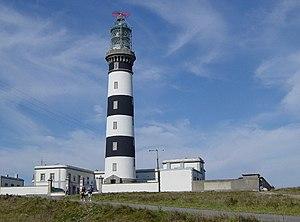
Phare de Créac'h
Cet article recense une partie des monuments historiques du Finistère, en France.